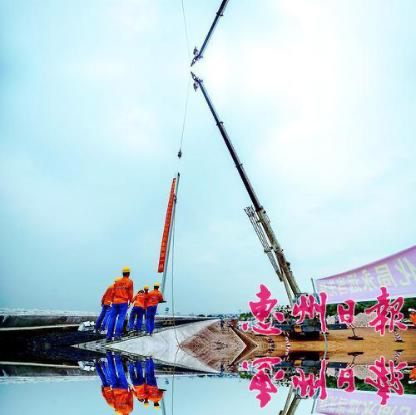
Objects in the image:
label: helmet
label: helmet
label: helmet
label: helmet
label: helmet